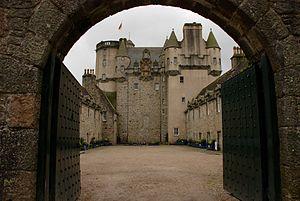
Le Garioch est l'un des six commitee areas, qui sont des zones administratives auxquelles le conseil de l'Aberdeenshire en Écosse délègue une partie de ses pouvoirs. Le -och à la fin du mot est silencieux.